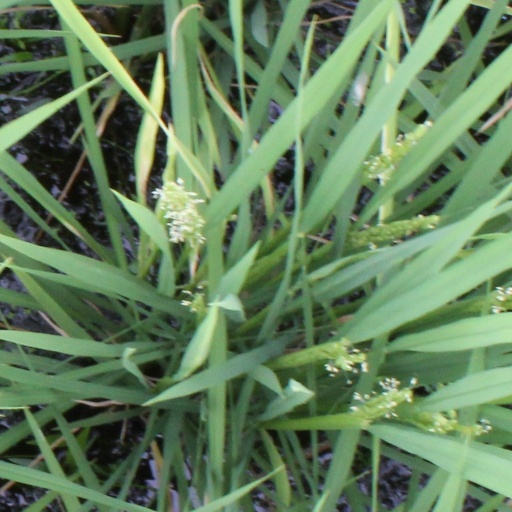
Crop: rice